History of McDonald's

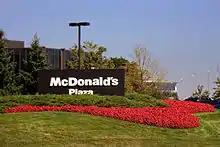
McDonald's Plaza in Oak Brook, Illinois, home to company headquarters from 1971 to 2018

By 1960, McDonald's restaurants were grossing $56 million annually. The growth in U.S. automobile use that came with suburbanization and the interstate highway system contributed heavily to McDonald's success. In 1961, Kroc's conflict over the vision of the company with the founding brothers had escalated, and he asked them how much money they wanted to leave their business to him entirely. The brothers asked for $2.7 million ($23.4 million in 2021 dollars), which Kroc did not have. Harry J. Sonneborn was able to raise the money for him, and Kroc bought the founding brothers' interests in the company. This purchase laid the groundwork for positioning the company for an IPO and making McDonald's the top fast-food chain in the country. The exact process by which the company was sold is not known; it is depicted as a hostile takeover by Kroc in the 2016 biographical film "The Founder," but that portrayal has been disputed, and interviews from the time suggest a more voluntary transition.